List of mayors of Bellinzona

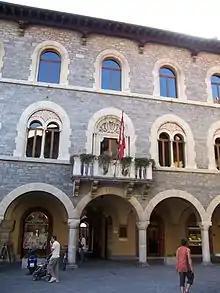
Palazzo comunale in Bellinzona

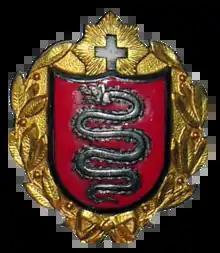
Coat of arms of Bellinzona

This is a list of mayors of the city of Bellinzona, Switzerland. The "sindaco" chairs the "municipio", the executive of Bellinzona.